Herman Nickerson Jr.

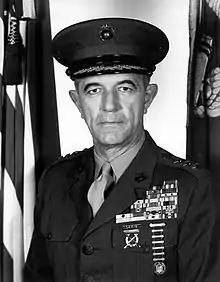
Lieutenant general Herman Nickerson Jr., USMC

Herman Nickerson Jr. (30 July 1913 – 26 December 2000) was a highly decorated officer of the United States Marine Corps with the rank of lieutenant general. A veteran of several wars, he distinguished himself during the Korean War as commanding officer, 7th Marine Regiment and received the Distinguished Service Cross, the second highest military award that can be given to a member of the United States Armed Forces for extreme gallantry and risk of life in actual combat with an armed enemy force.